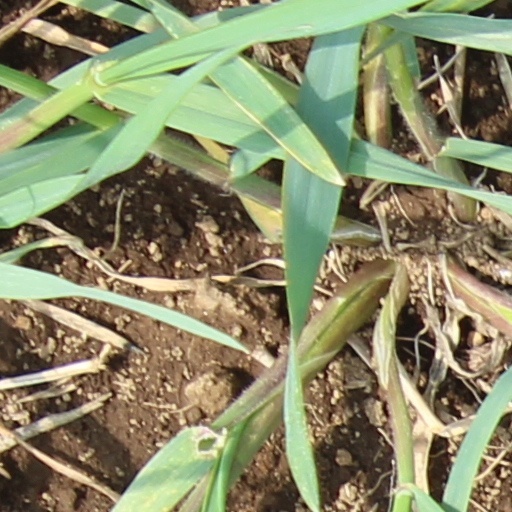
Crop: wheat